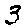
Label: 3